Meerbusch-Osterath station

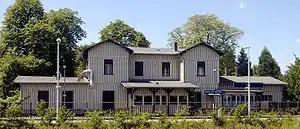
Former entrance building, platforms in the foreground

Meerbusch-Osterath is the only station in Meerbusch in the German state of North Rhine-Westphalia. It is located in the district of Osterath and lies at the Lower Left Rhine Railway ("Linksniederrheinische Strecke") and on the Osterath–Dortmund Süd railway.